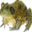
Label: frog